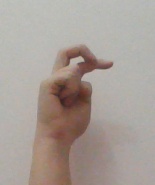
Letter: zay